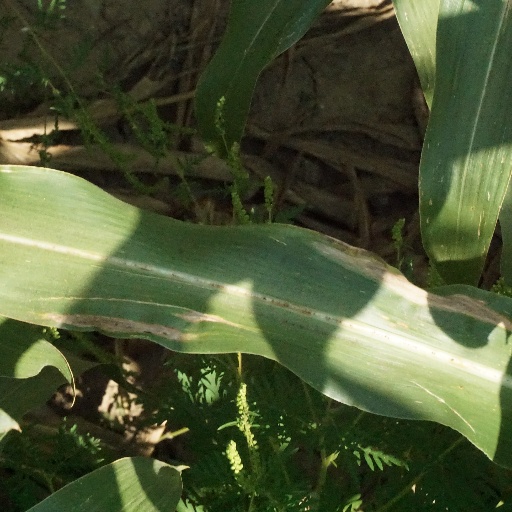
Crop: maize; corn